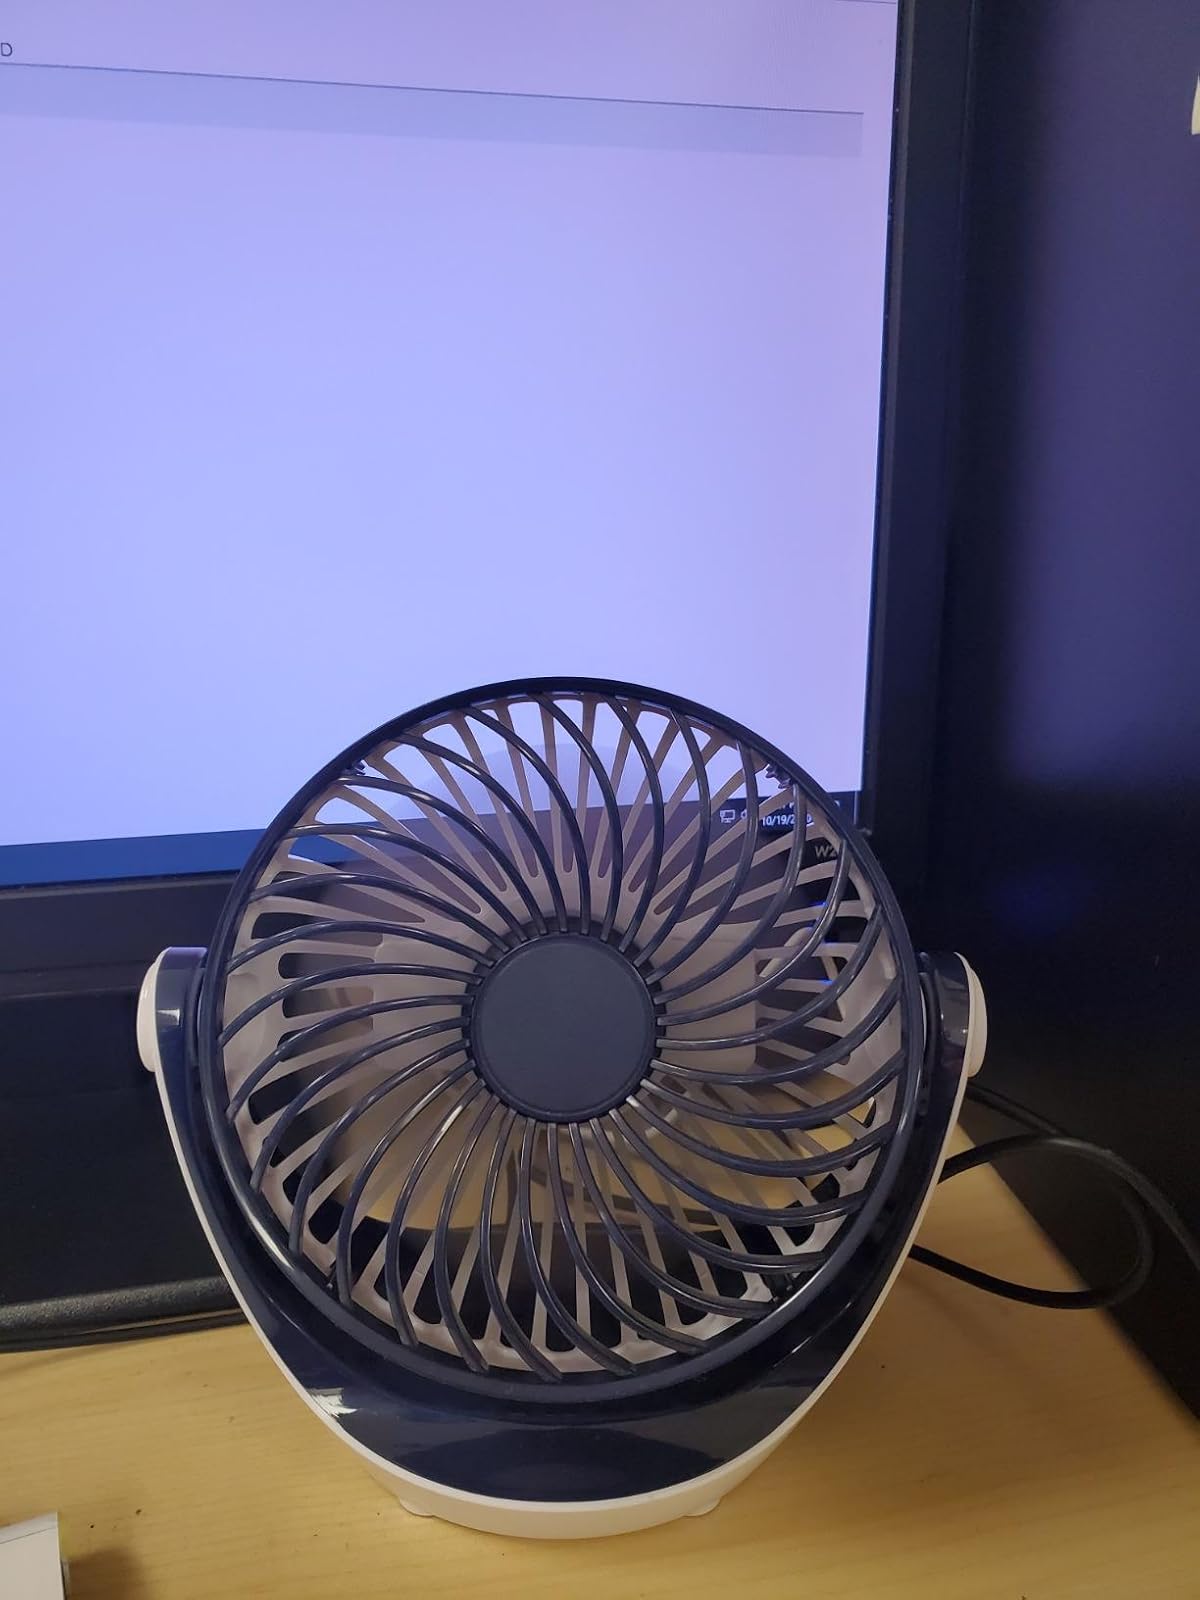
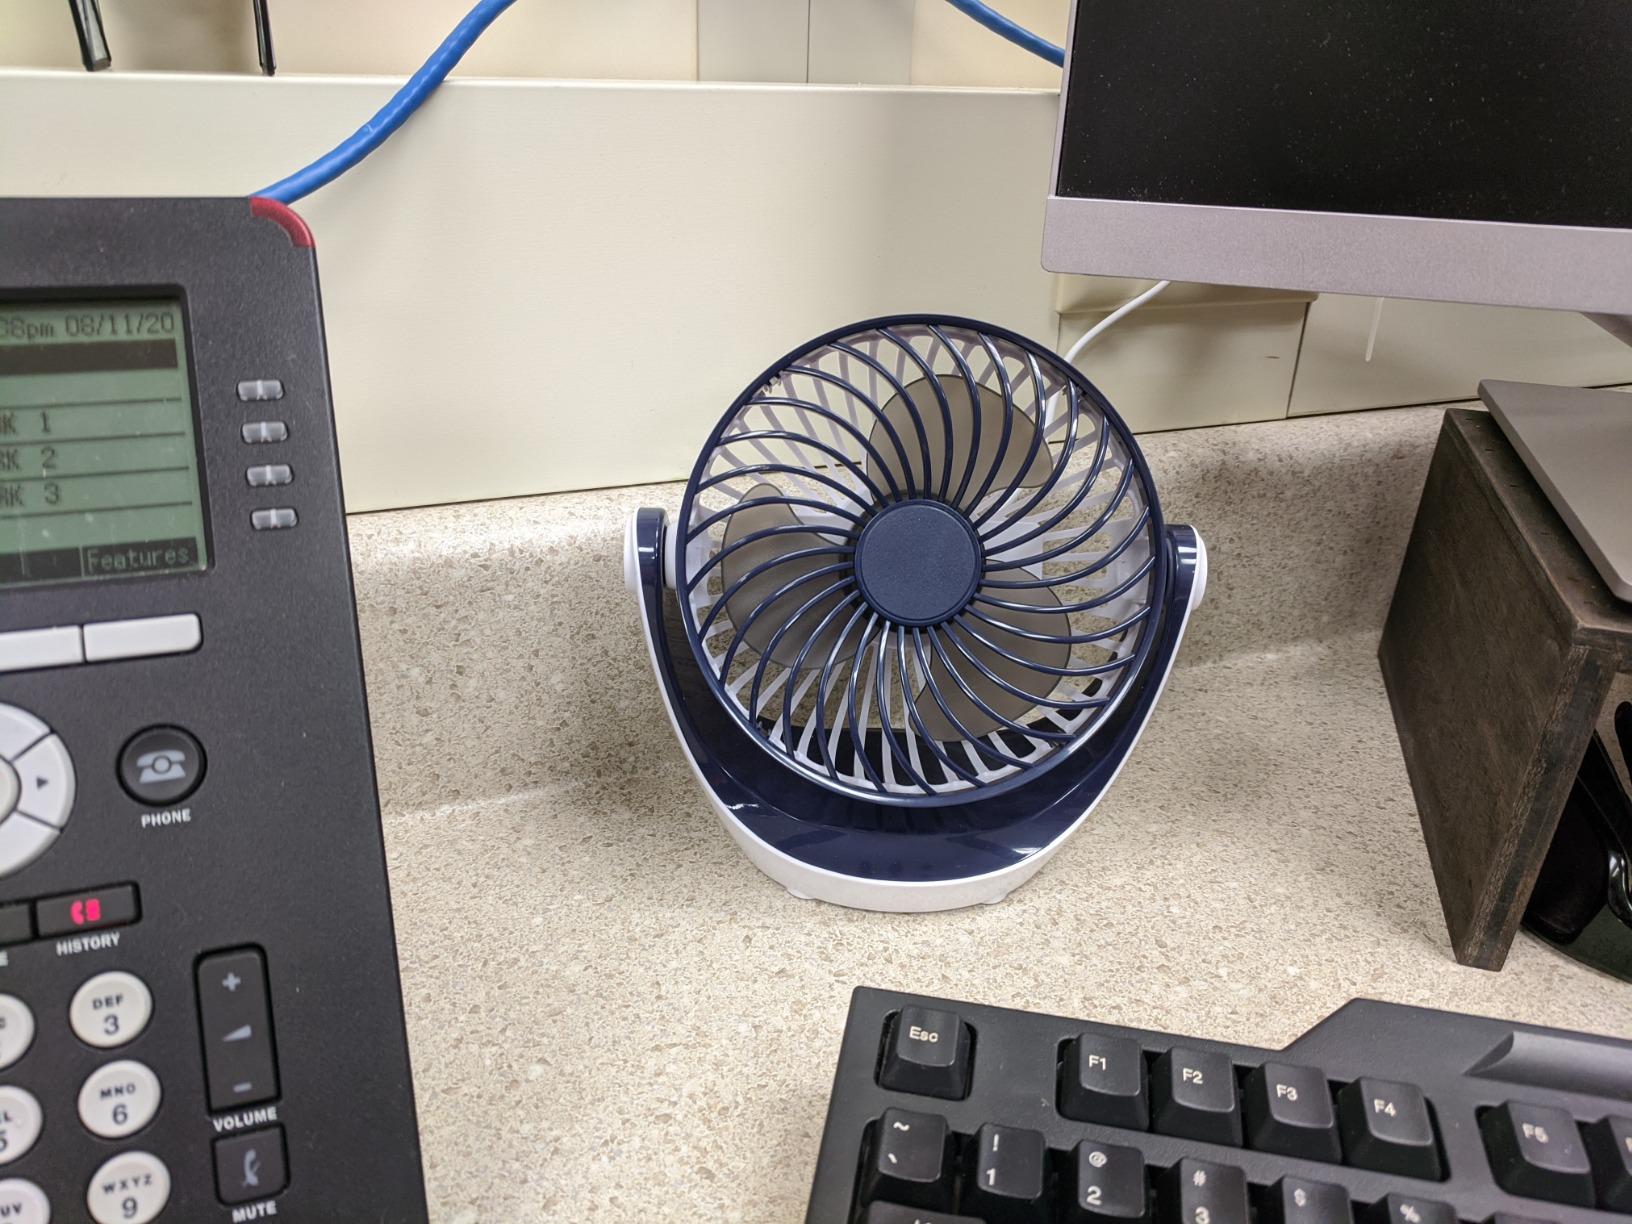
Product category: fan
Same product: yes